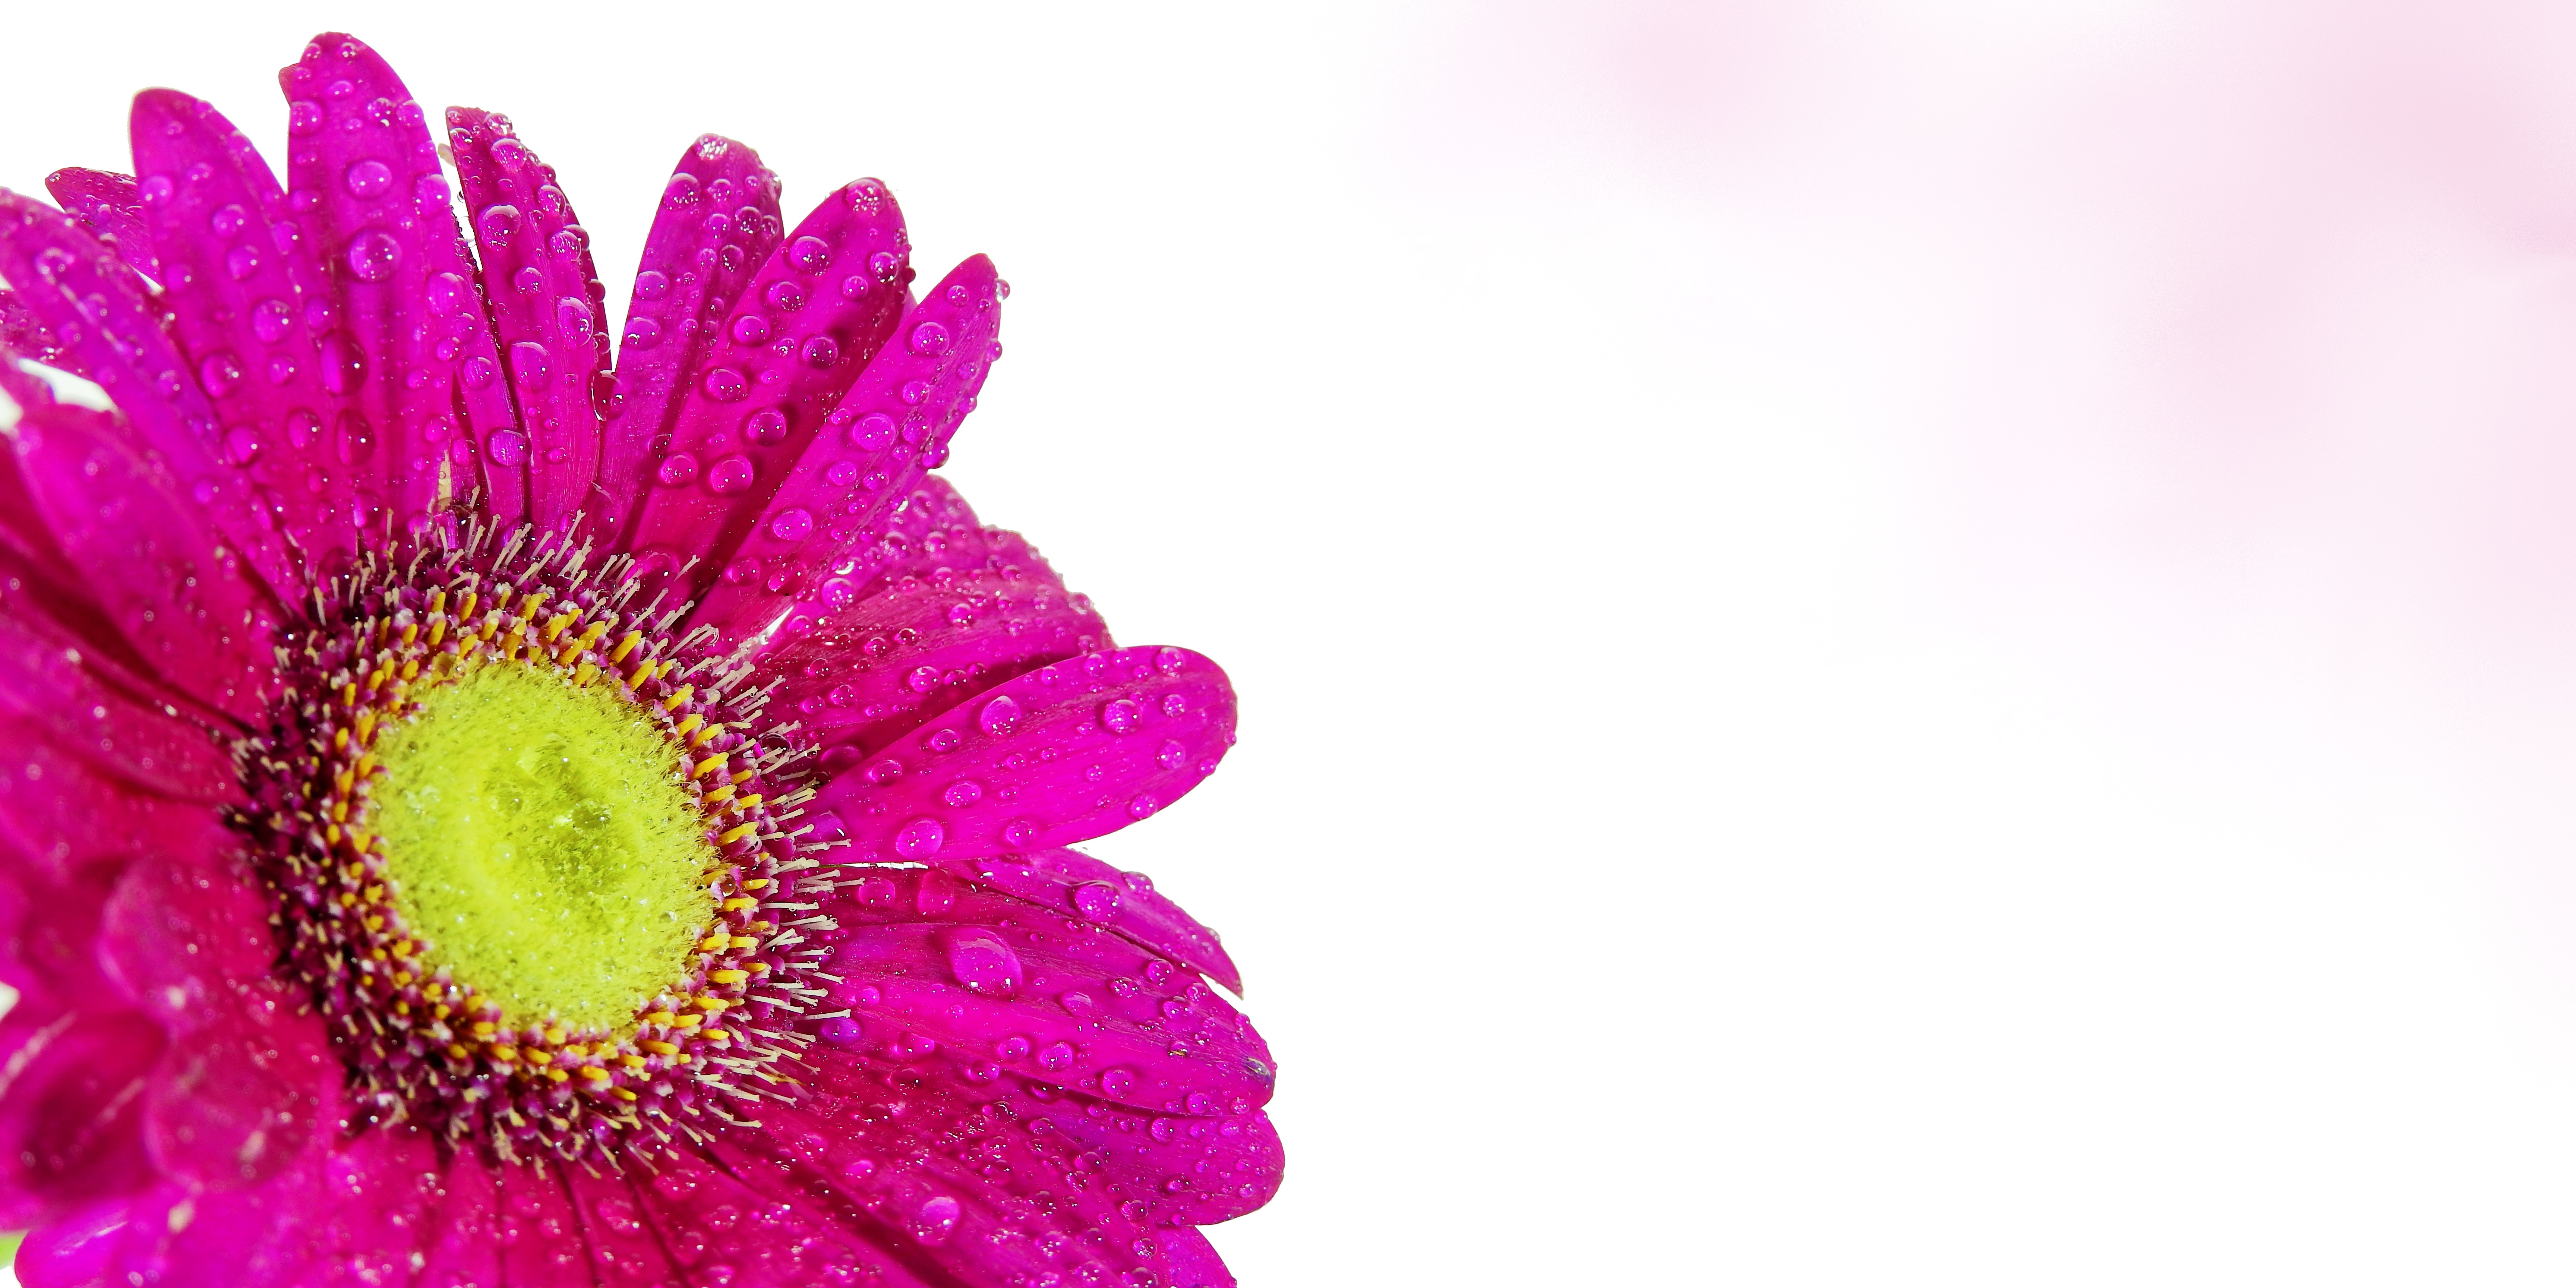
blossom, plant, flower, purple, petal, pink, flora, map, thank you, flowers, close up, postcard, gerbera, chrysanthemum, magenta, birthday, greeting, greeting card, floristry, birthday card, macro photography, flowering plant, daisy family, flower bouquet, land plant